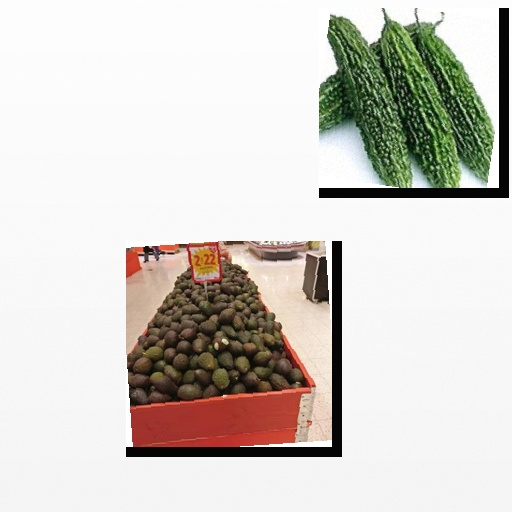
Food items: avocado, bitter_gourd